Dashain

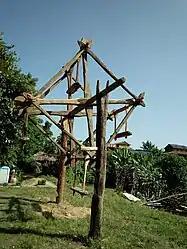

The tenth day of the festival is the Bijaya dashami. On this day, a mixture of rice, yogurt and vermilion is prepared which is known as "tika". Dashain tika time differs by year. Elders put this "tika" and "jamara" on the forehead of younger relatives to bless them with abundance in the future. Red symbolizes the blood that ties the family and community together.